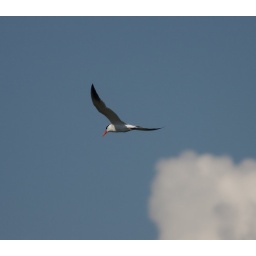
You should see these birds dive when they see a fish near the surface. Impressive.